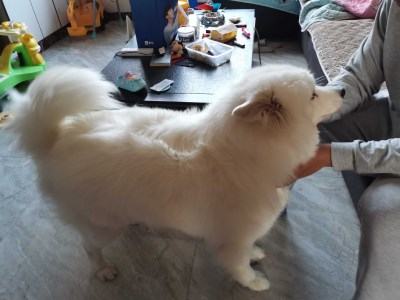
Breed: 2192-n000088-Samoyed